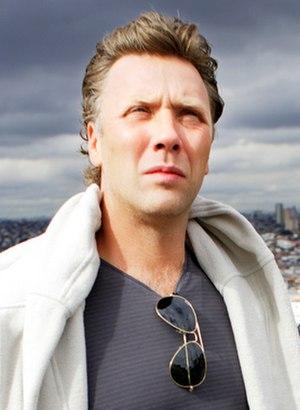
Beorn est un personnage du roman Le Hobbit de J. R. R. Tolkien.